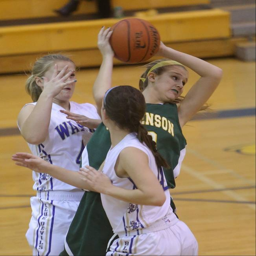
images from the girls basketball game .